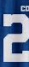
Number: 2